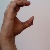
The image shows a hand gesture representing the letter 'C' in Indian Sign Language.